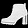
Label: Ankle boot